Arthur Orton

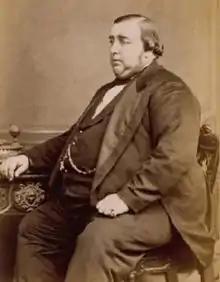
Arthur Orton, 1872

Arthur Orton (20 March 1834 – 1 April 1898) was an English man who has generally been identified by legal historians and commentators as the "Tichborne Claimant", who in two celebrated court cases both fascinated and shocked Victorian society in the 1860s and 1870s.